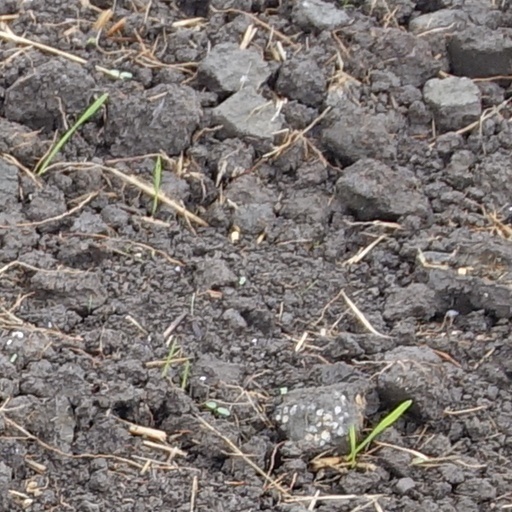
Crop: wheat